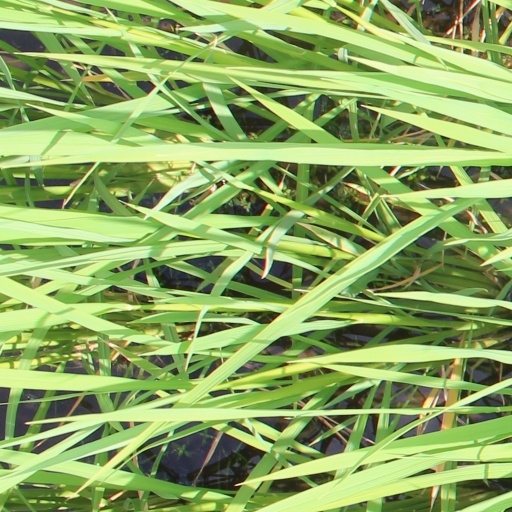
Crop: rice